Karl von Hänisch

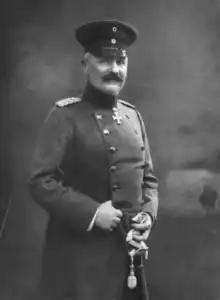
Karl von Hänisch in

Karl Heinrich Eduard von Hänisch (25 April 186127 March 1921), was a Prussian general who served in World War I. His military service spanned 37 years.